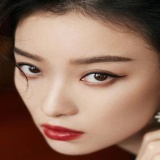
diễn viên Nghê Ni